Official residence

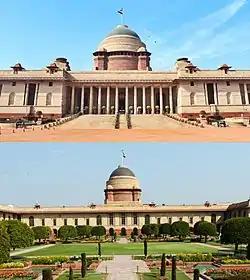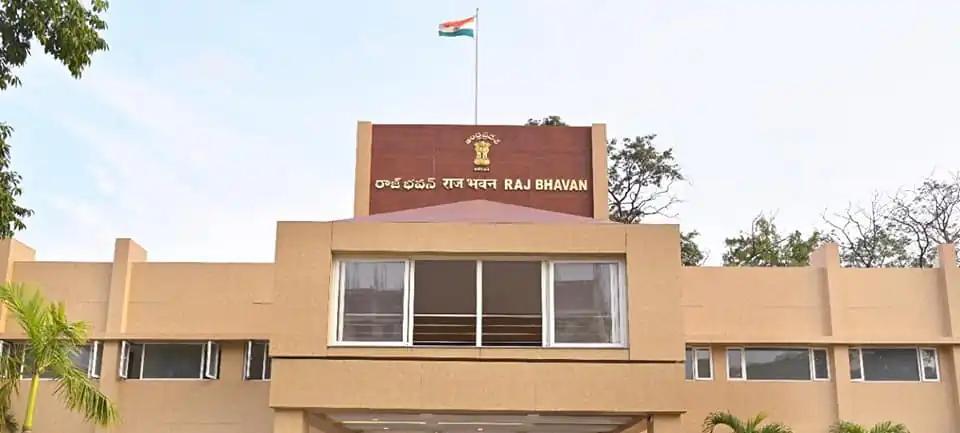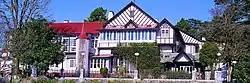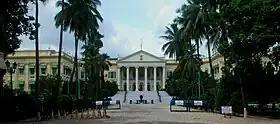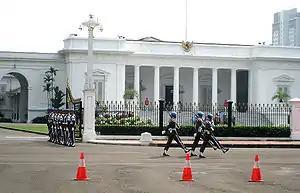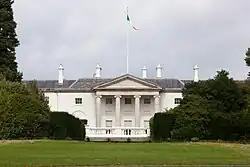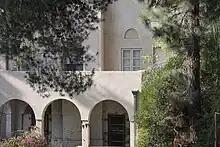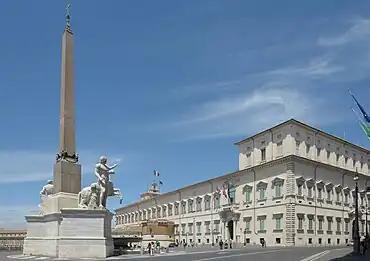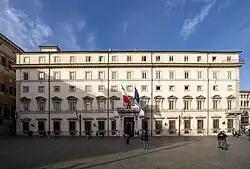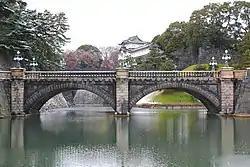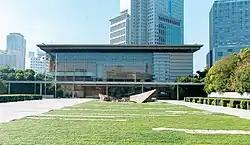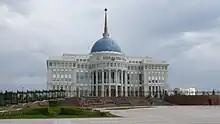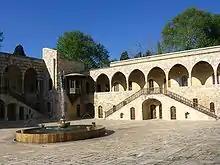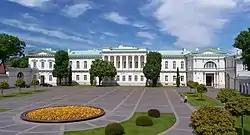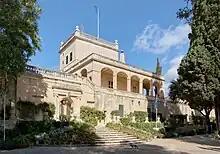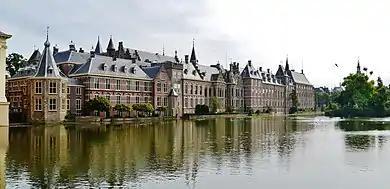
The Rashtrapati Bhavan, New Delhi
Raj Bhavan, Vijayawada
Raj Bhavan,Shimla
Raj Bhavan, Kolkata
Istana Merdeka, Jakarta
Áras an Uachtaráin, Dublin
Beit Aghion, Jerusalem.
Palazzo del Quirinale
Palazzo Chigi
The Tokyo Imperial Palace, the official residence of the emperor of Japan.
Kantei, Tokyo
Ak Orda Presidential Palace
Beiteddine Palace
Presidential Palace, Vilnius
San Anton Palace, Attard
Binnenhof, The Hague
Palace het Loo, Apeldoorn
Government House, Wellington
Royal Palace, Oslo
Al Alam Palace
Aiwan-e-Sadr
Pakistan cavalry honor guard , Aiwan-e-Sadr
Palacio de los López
Palacio de Gobierno, Lima
The Malacañang Palace as viewed from the Pasig River
Presidential Palace, Warsaw
Building of the Chancellery of the Prime Minister (Poland) in Warsaw
Belém National Palace, Lisbon.
Queluz National Palace, Queluz.
Kazan Kremlin
Presidential Palace of São Tomé e Príncipe
Novi Dvor
Grassalkovich Palace
Cheong Wa Dae, Seoul
Royal Palace of Madrid, the official residence of the king of Spain.
The Royal Palace in Stockholm
Sager Palace (Prime Minister of Sweden)
Harpsund
Lohn Estate
Presidential Building, Taipei
Grand Palace, Bangkok
Whitehall, Port of Spain
The Presidential Complex, The Official Residence of the President of Turkey.
Mariinskyi Palace, Kyiv
Parque Anchorena, Uruguay
White House, Washington
Alabama Governor's Mansion
California Governor's Mansion
Colorado Governor's Mansion
Hawaiʻi: "ʻIolani Palace"
Kansas: "Cedar Crest"

Official estates of the Swiss Federal Council: